MPLAB devices

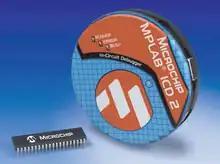
The MPLAB ICD 2

The MPLAB ICD 2 is a discontinued in-circuit debugger and programmer by Microchip, and is currently superseded by ICD 3. The ICD 2 connects to the engineer's PC via USB or RS-232, and connects to the device via ICSP.